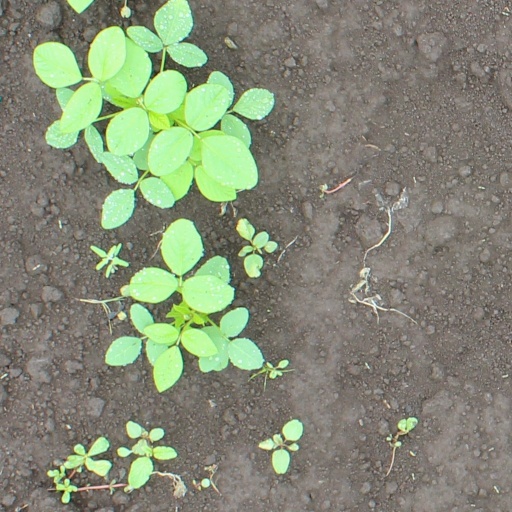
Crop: soybean